Nicholas Rhodes

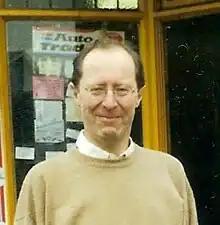
Nicholas Gervase Rhodes in 2003

Nicholas Gervase Rhodes (26 May 1946 – 7 July 2011) was a British numismatist who specialised in the coinages of Asia, particularly those of Himalayan kingdoms and pre-Communist Tibet.